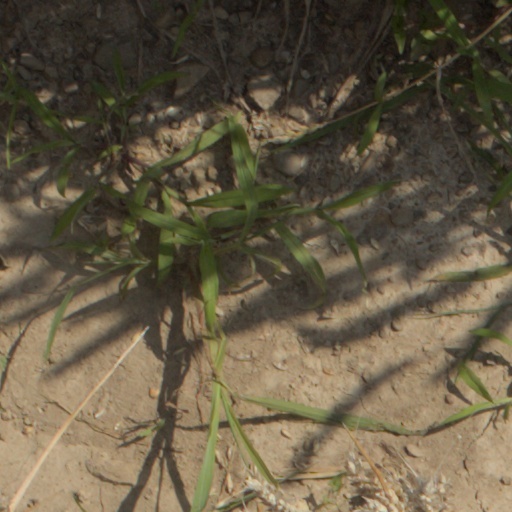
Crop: wheat